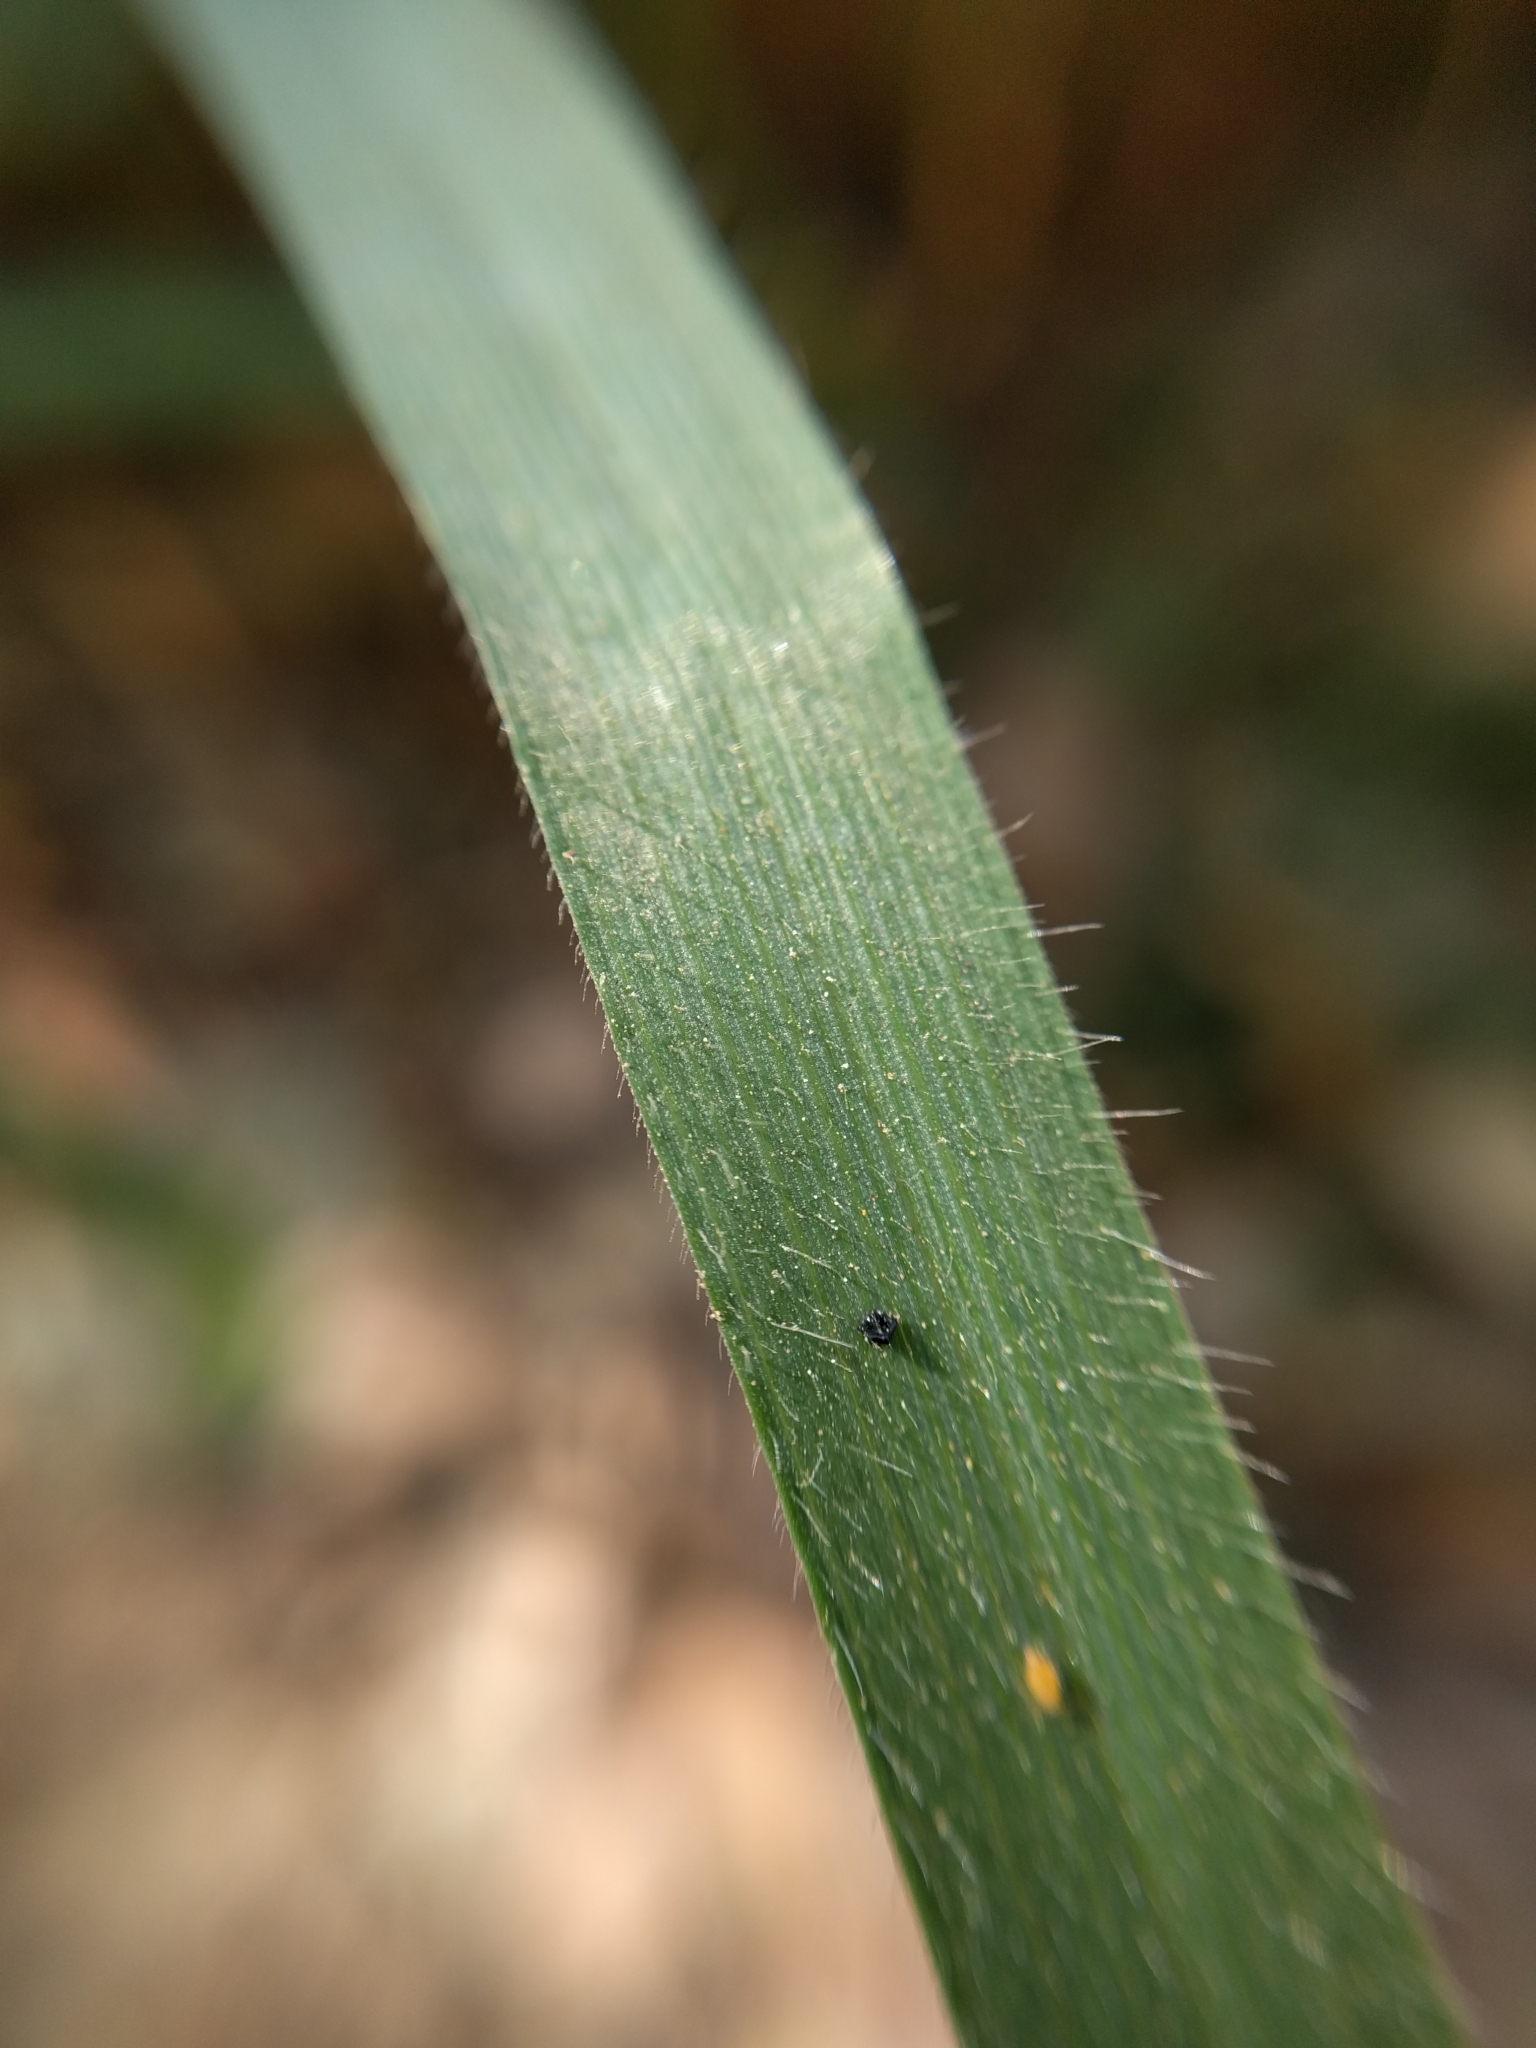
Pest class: rose_grain_aphid